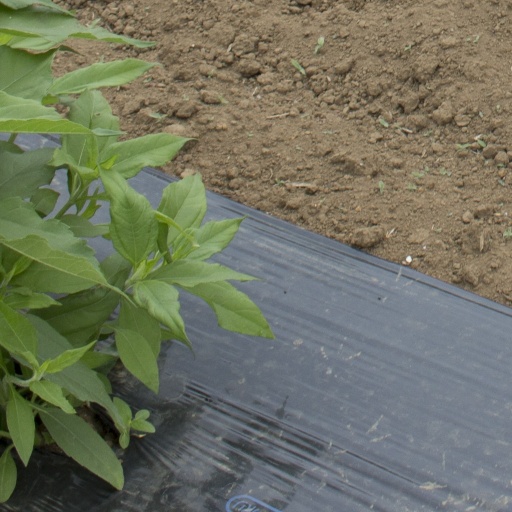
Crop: Jerusalem artichoke